Port of Tianjin

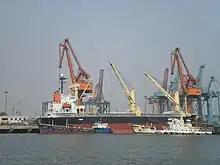
A water tender and a bunker tender resupplying a freighter at the First Stevedoring Co. wharf

The main bunker oil, lubricants, and water provider in Tianjin Port is Tianjin Chimbusco (中国船舶燃料供应天津公司). Chimbusco China had a monopoly on the supply of bonded bunker oil (i.e. for foreign vessels) in China until 2006. Tianjin Chimbusco (now a TPG subsidiary) retained its exclusive rights in Tianjin until 2009, and the end of the monopoly resulted in a black gold rush of competing bunkerage companies: Sinopec Zhoushan entered the Tianjin market in October 2010, followed in December 2010 by SinoBunker, and in June 2011, China Changjiang Bunker joined. This sudden rise in competition resulted in a serious price war and crashing prices in 2011. Most forms of maritime fuels are available, primarily IFO 180 centistoke and 380 centistoke; IFO 120 centistoke, MDG, MDO, and other diesels are available. Bunkering operations are done by fuel tender, as most berths do not have fueling equipment. Equally, drinking water is mostly delivered by tender.